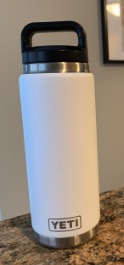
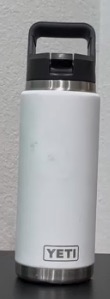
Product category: misc
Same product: yes